Dublinbikes

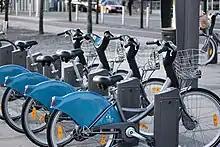
A Dublinbikes docking station

Dublinbikes (styled "dublinbikes") is a public bicycle rental scheme which has operated in the city of Dublin since 2009. At its launch, the scheme, which is sponsored by JCDecaux, used 450 French-made unisex bicycles with 40 stations. By 2011, this had expanded to 550 bicycles and 44 stations, and in 2013 it was announced that a major expansion of the scheme would add a further 950 bikes and another 58 hire points. Dublin was the 17th city to implement such a scheme, and it was considered one of the most successful bike-sharing schemes in the world; however, progress later stalled, with only 2 of 14 phases being rolled out.